Rượu đế

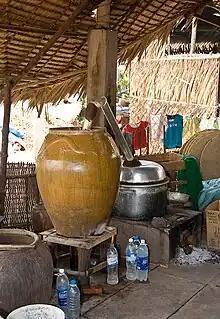
Distilling rượu đế in the Mekong Delta

Rượu đế is a distilled liquor from Vietnam, made of either glutinous or non-glutinous rice. It was formerly made illegally and is thus similar to moonshine. It is popular in the Mekong Delta region of southwestern Vietnam (its equivalent in northern Vietnam is called rượu quốc lủi). Its strength varies, but is typically 40 percent alcohol by volume. It is usually clear, and a bit cloudy in appearance.